Cultural impact of Shakira

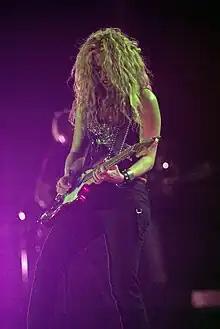
Shakira in playing the guitar while performing her 1998 rock classic "Inevitable"

Initially a rock musician in the 1990s, according to "The New York Times", Shakira was regarded as the "innovator in Latin alternative rock." "Rolling Stone"s Leila Cabo has noted that Shakira in the 1990s with her album "¿Donde están los ladrones?" was "redefining the parameters" of Rock en español and bringing about the inclusion of women in the genre. Refinery 29 columnist Nicole Collazo Santana has credited the Colombian artist to have "laid out the foundation for Latina rockers.".